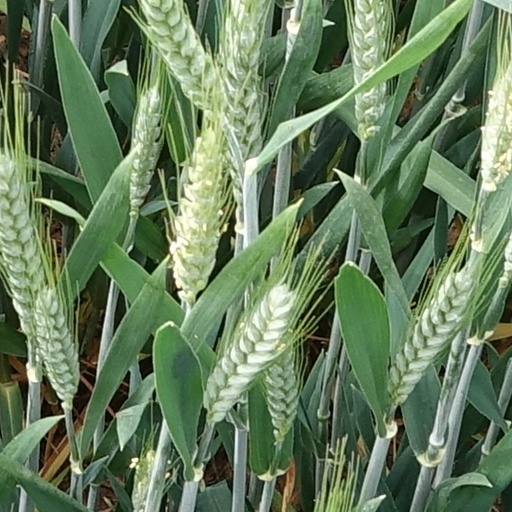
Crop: wheat